Thomas Kingo

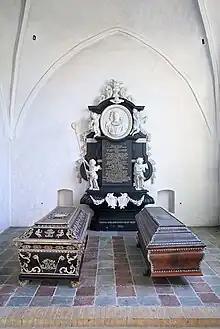
Thomas Quellinus' epitaph to Christoffer Balslev, Thomas Kingo and BIrgitte Balslev, 1702, as well as Thomas Kingo's and Birgitte Balslev's sarcophaguses.

At first he essayed patriotic poems, but later devoted himself almost entirely to writing hymns, and in 1674 the first part of his ("Spiritual Song Choir") appeared, followed in 1681 by a second part. This work consists of a collection of hymns, several of which are still popular in the Church of Denmark.